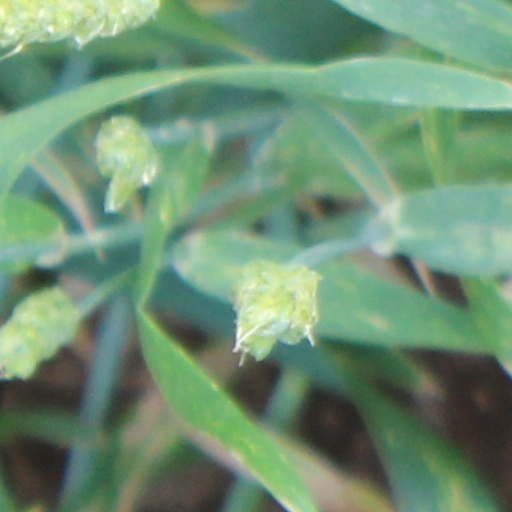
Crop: wheat